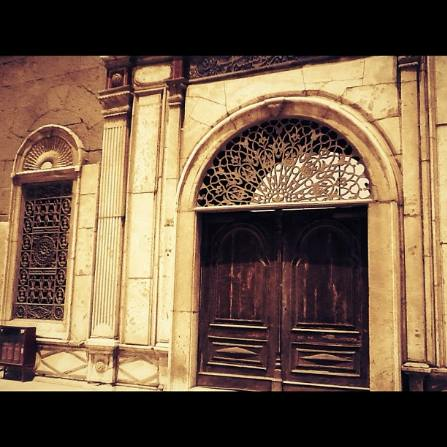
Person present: No